Dmytro Chyhrynskyi

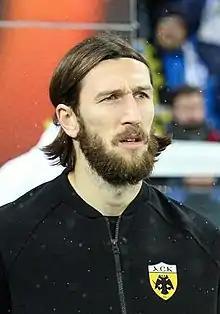
Chyhrynskyi with AEK Athens in 2018

Dmytro Anatoliiovych Chyhrynskyi (born 7 November 1986) is a Ukrainian former professional footballer who plays as a centre-back.